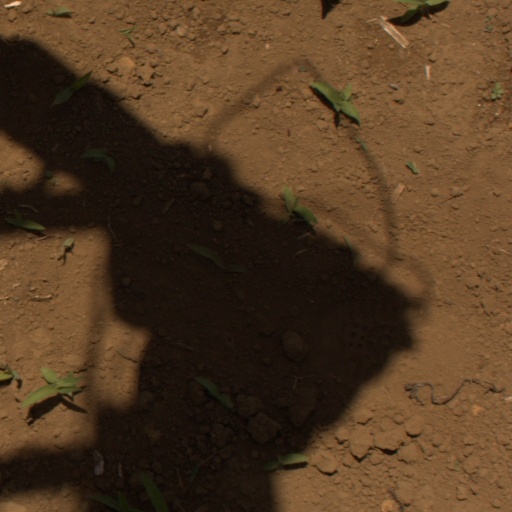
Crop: Jerusalem artichoke